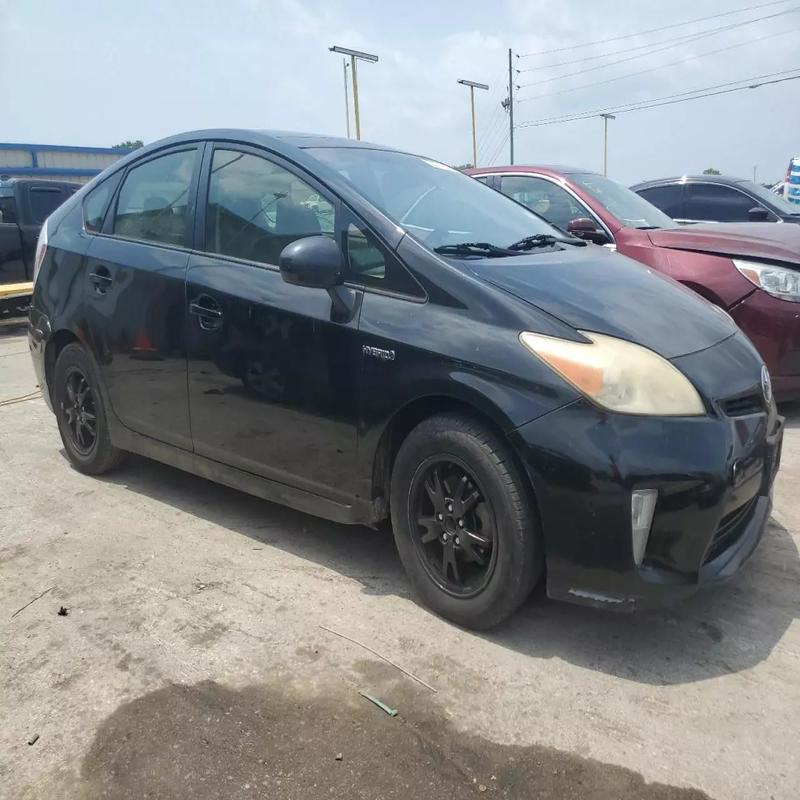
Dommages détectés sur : pare-choc avant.
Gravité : mineur